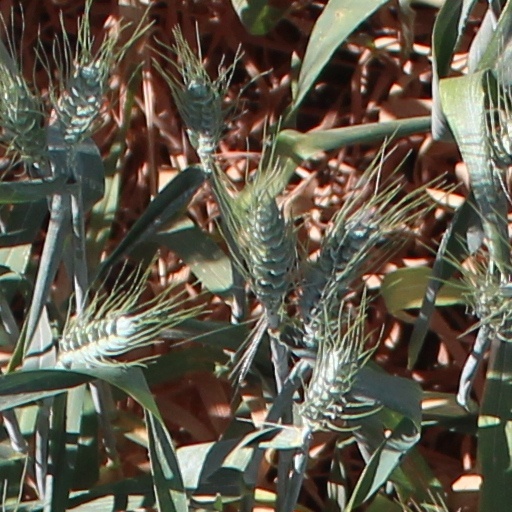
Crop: wheat